Gleninagh

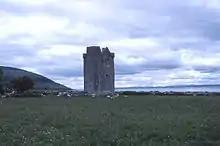
Gleninagh Castle

The 16th-century Gleninagh Castle, an L-shaped tower house, stands on a hillside looking out over Galway Bay.